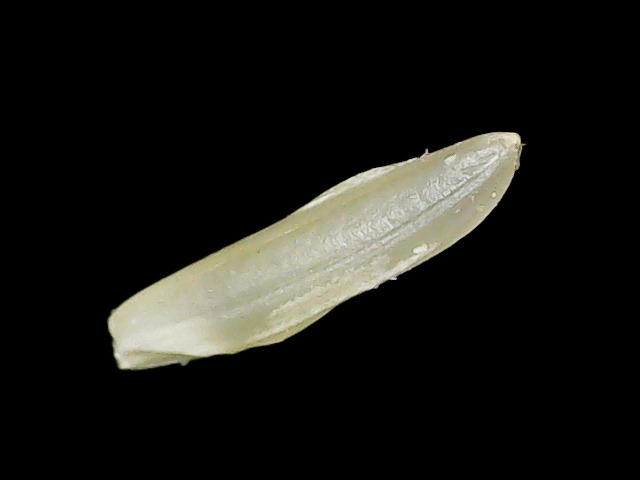
Rice variety: Binadhan25